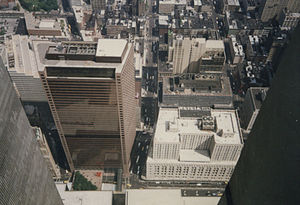
World Trade Center / Komplekset / Andre bygninger
WTC7
World Trade Center var et kæmpe forretningscenter og bygningskompleks i Lower Manhattan, New York, bestående af syv bygninger. Mest kendte var de to 110-etagers høje tvillingetårne, der blev opført i perioden 1966-73, med en højde på hhv. 415 og 417 meter. Ved opførelsen var tårnene de højeste i verden, indtil de i 1974 blev overgået af det 442 meter høje Sears Tower i Chicago. Komplekset blev ødelagt under de koordinerede terroraktioner på USA den 11. september 2001, da Al-Qaeda-tilknyttede terrorister kaprede de to passagerfly: American Airlines Flight 11 og United Airlines Flight 175, og styrede dem direkte ind i de to tvillingetårne, hvilket fik begge tårne til at kollapse på mindre end to timer.